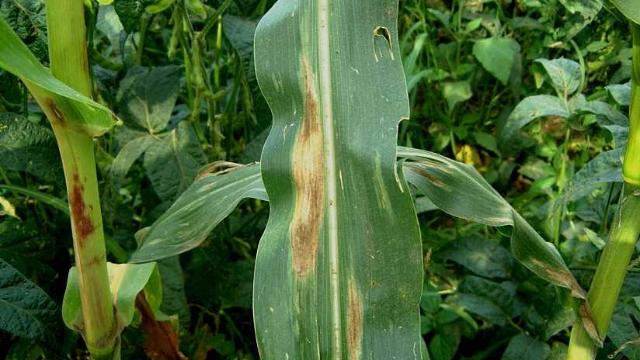
Plant: Corn
Disease: corn northern leaf blight